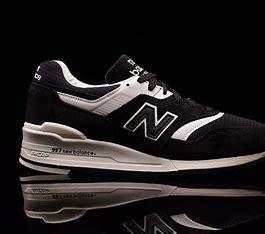
Brand: New
Model: Balance 997